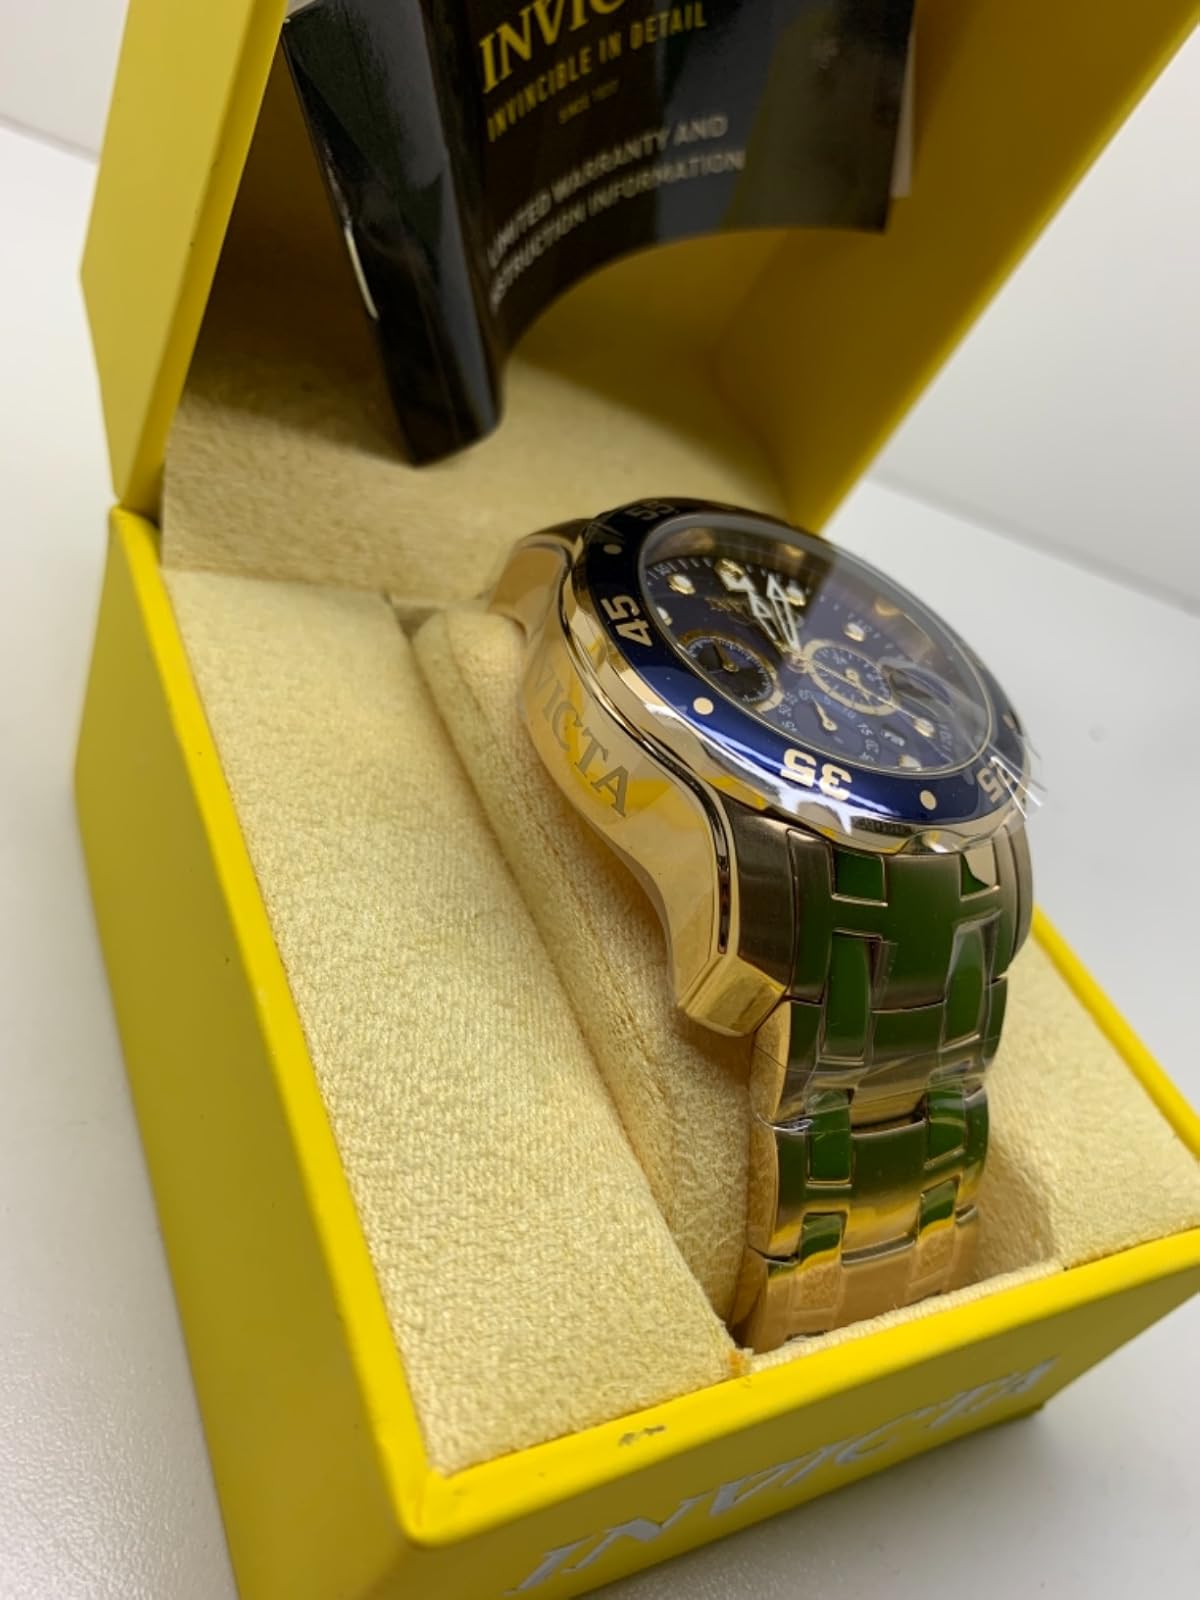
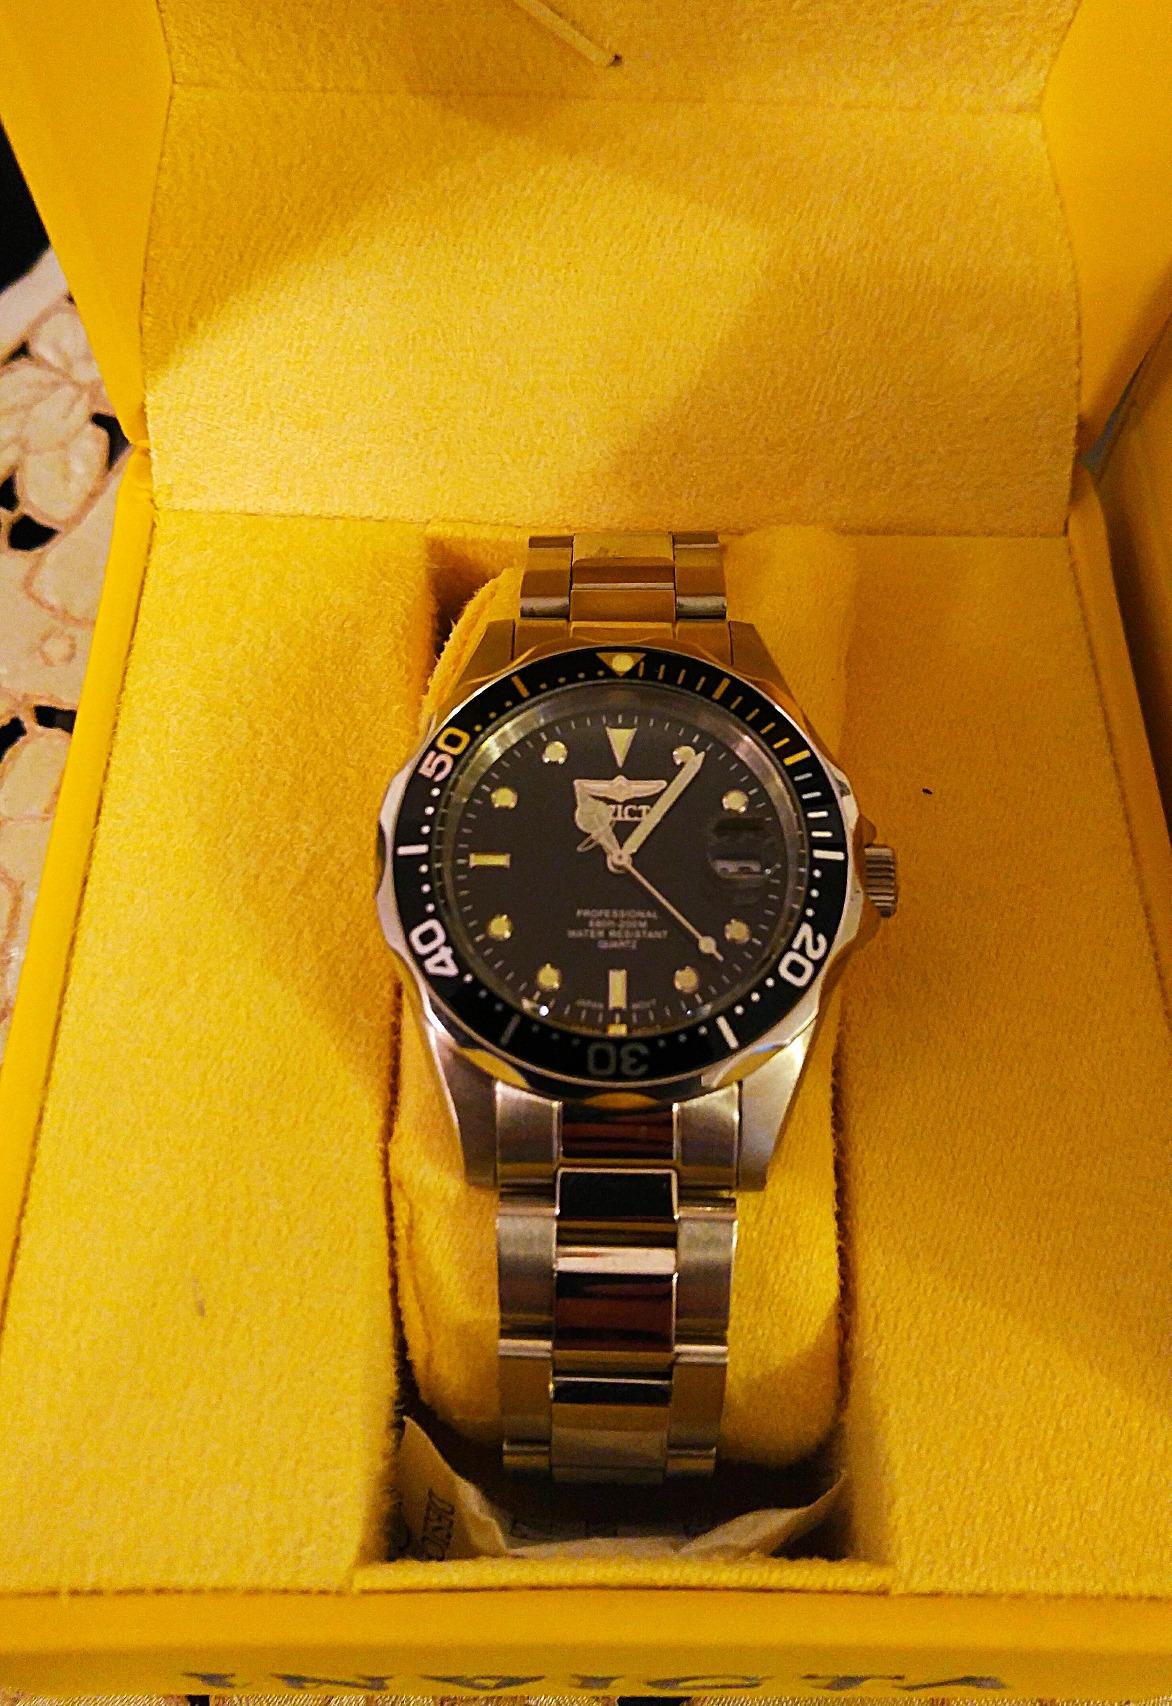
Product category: accessories_watch
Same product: no